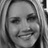
Emotion: neutral